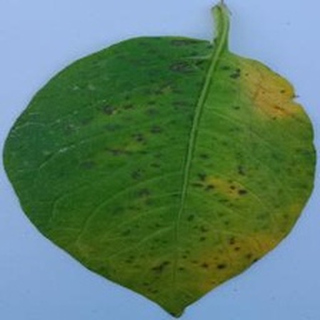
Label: potato_early_blight